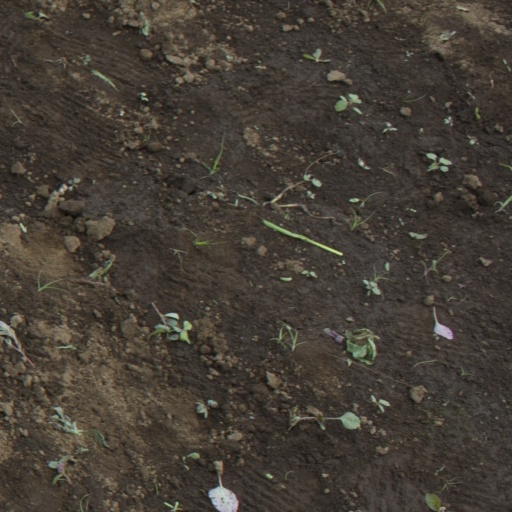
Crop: soybean